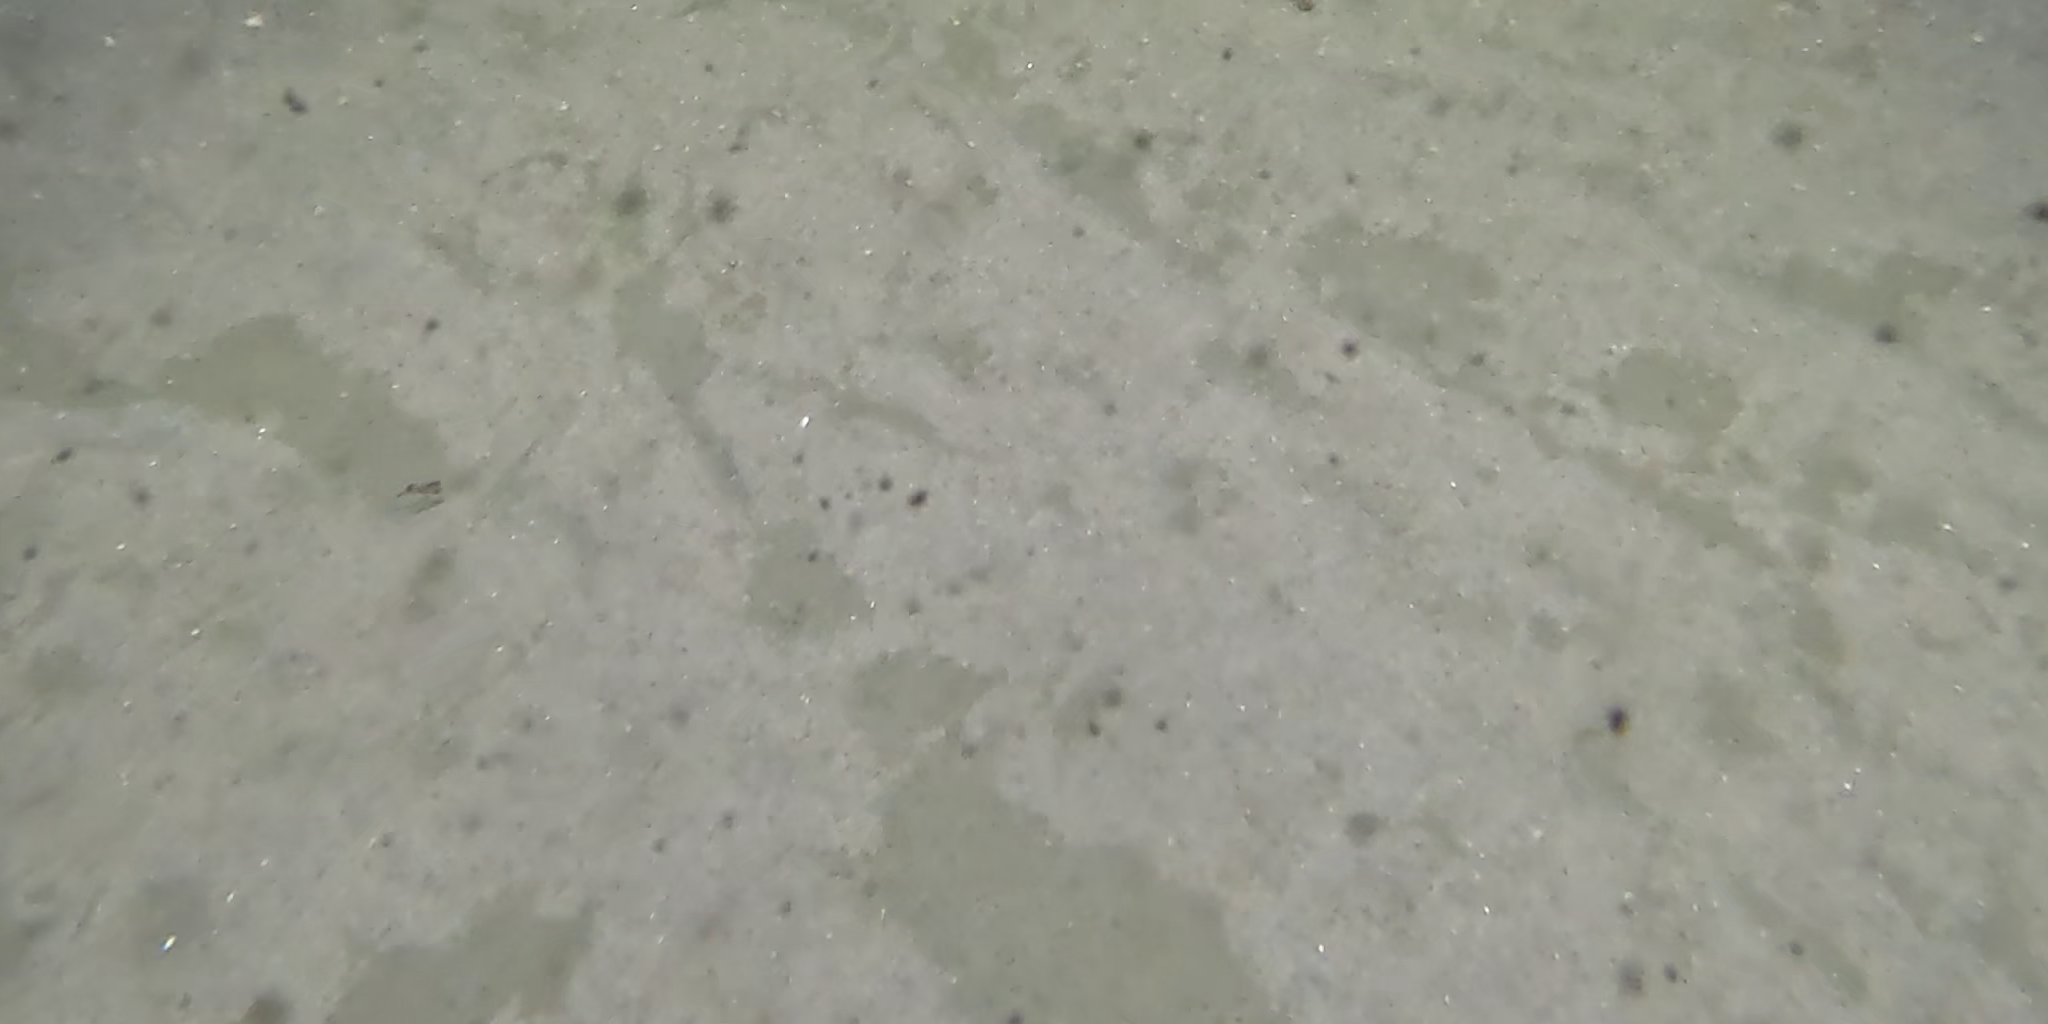
Seabed habitat: sand